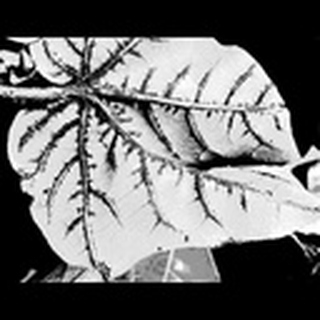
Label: cotton_bacterial_blight